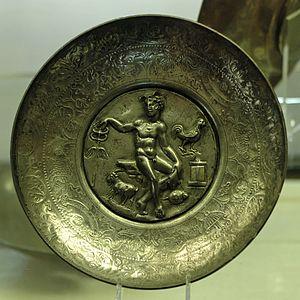
Mercure tenant une bourse et le caducée, accompagné d'un coq, d'une tortue et d'une chèvre. Coupe en argent dédiée à Mercure par Lucia Lupula, fin du IIe siècle ap. J.-C. Pièce du trésor de Berthouville.